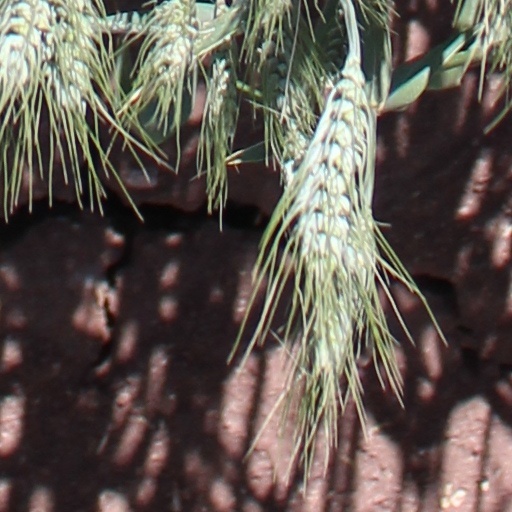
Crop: wheat